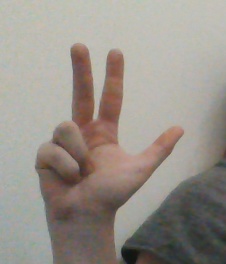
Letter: al